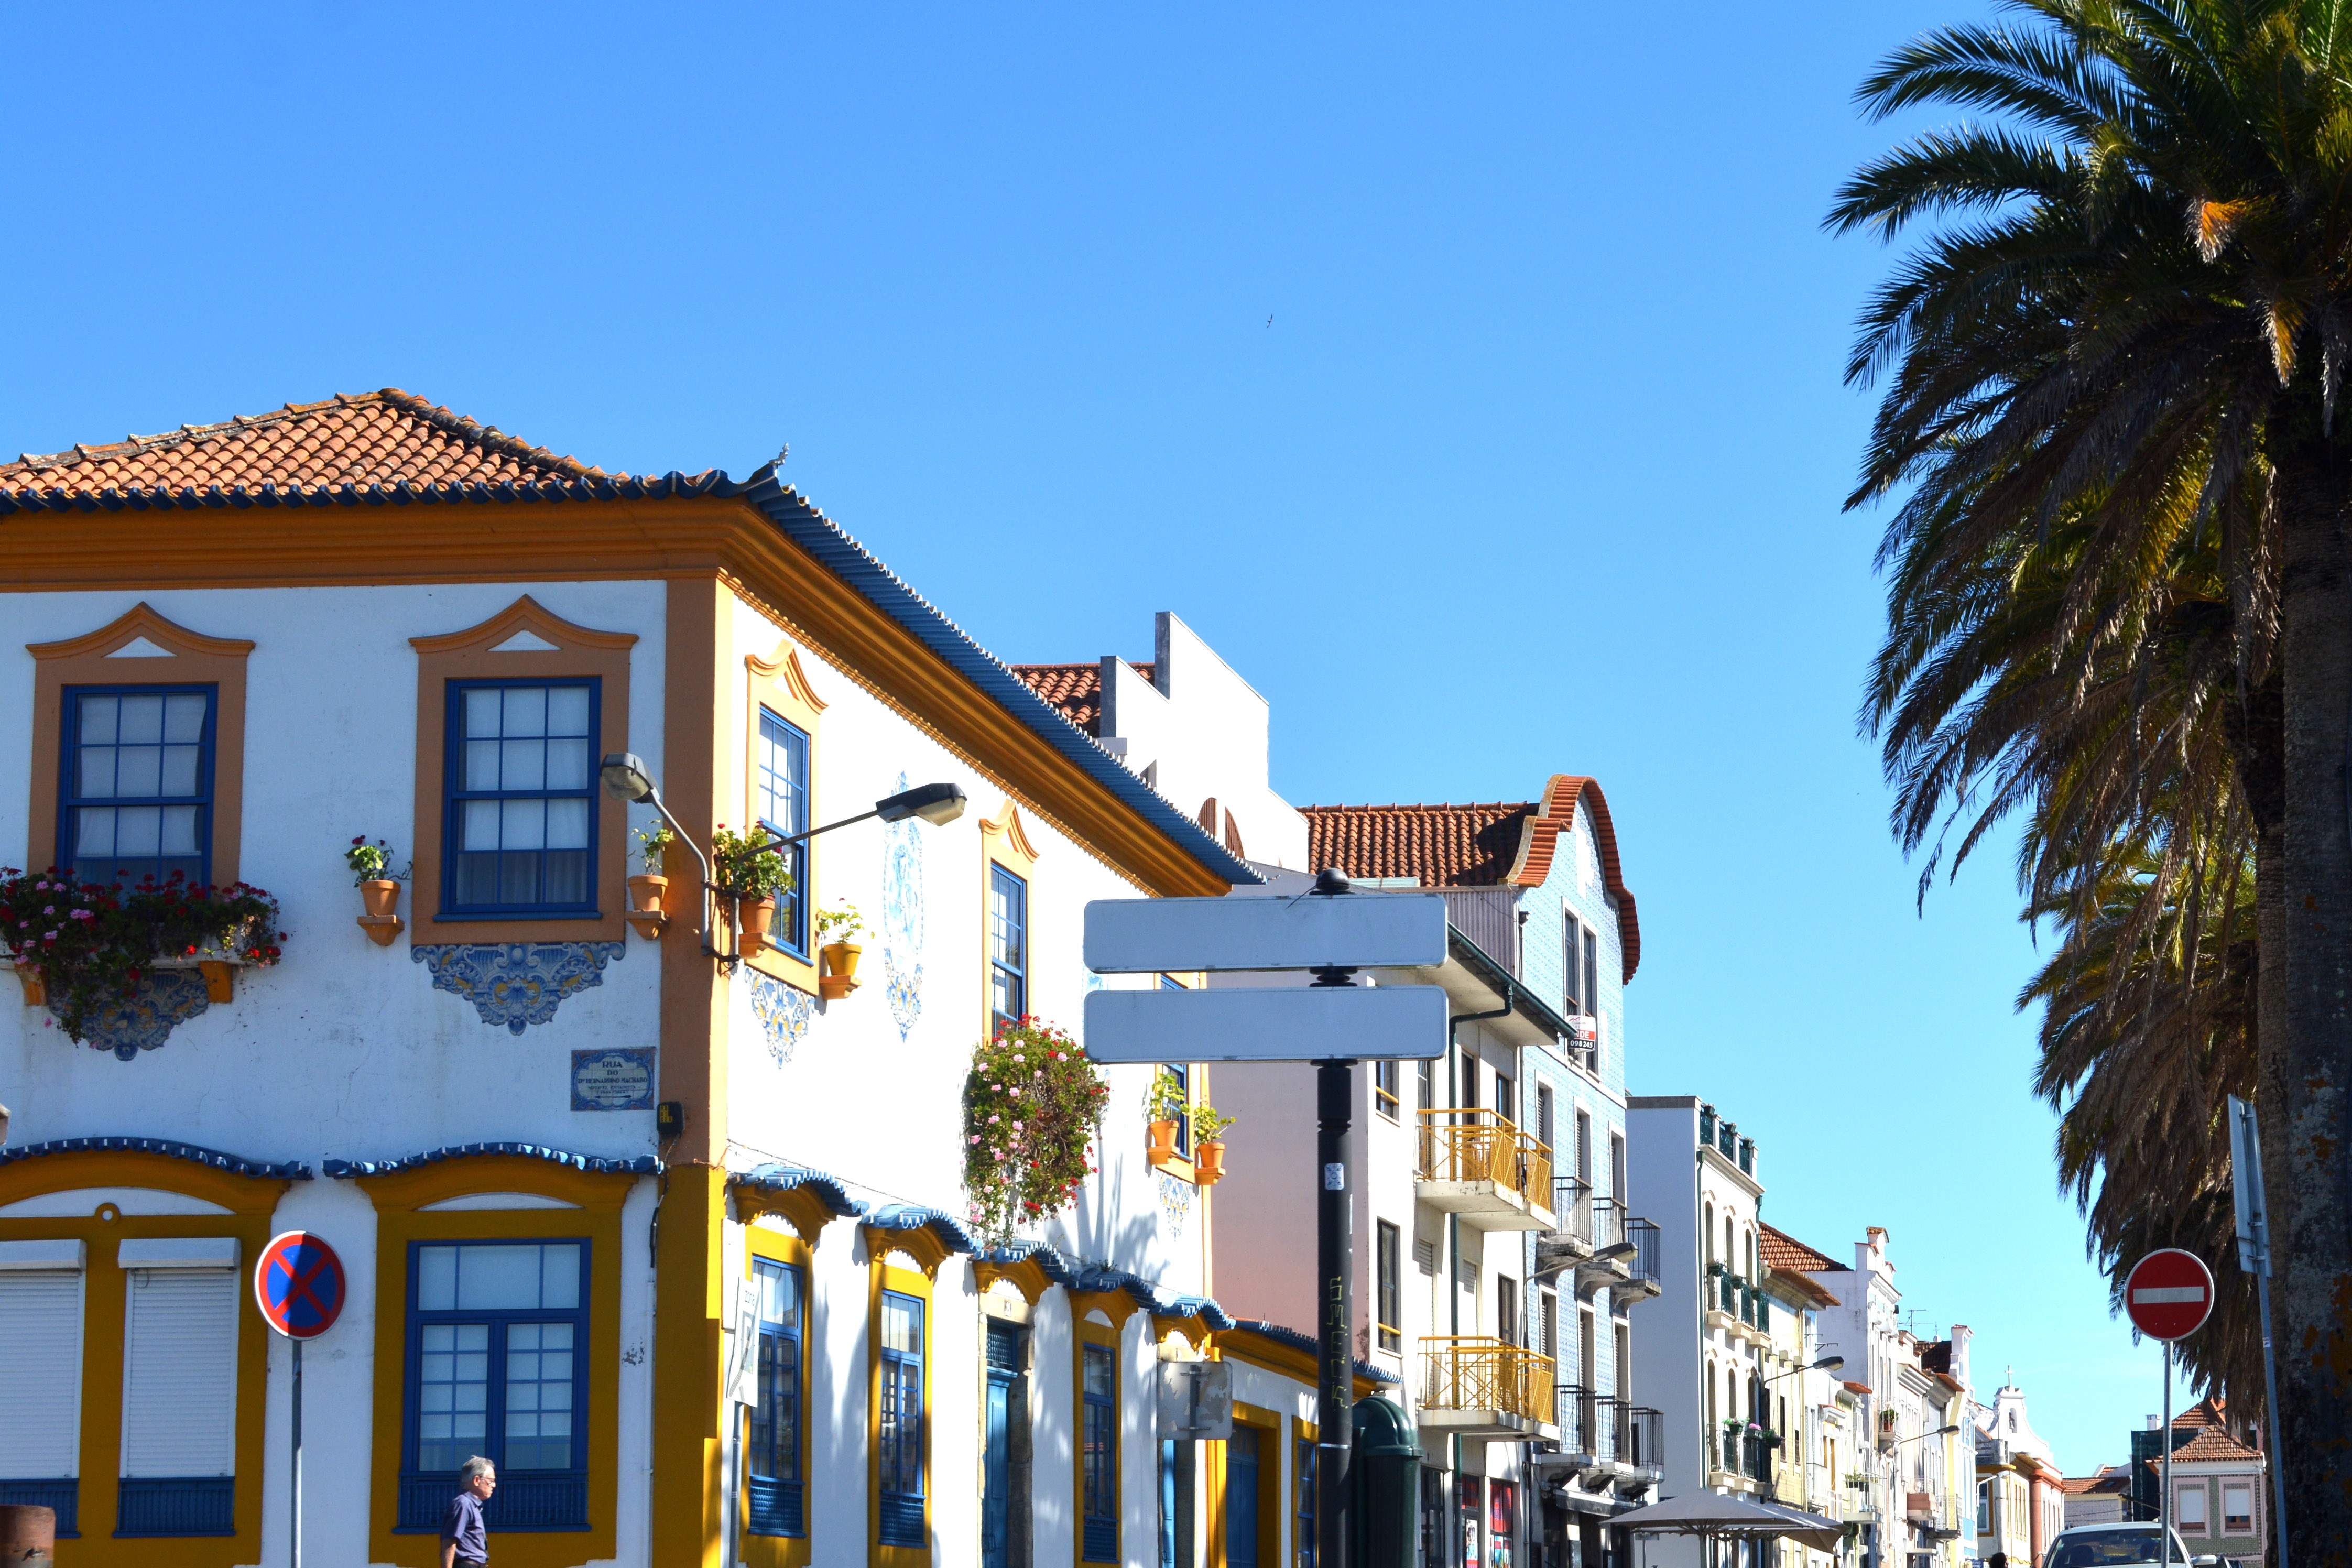
house, town, home, vacation, village, facade, property, tourism, resort, portugal, estate, aveiro, neighbourhood, real estate, beautiful place, residential area, beautiful houses